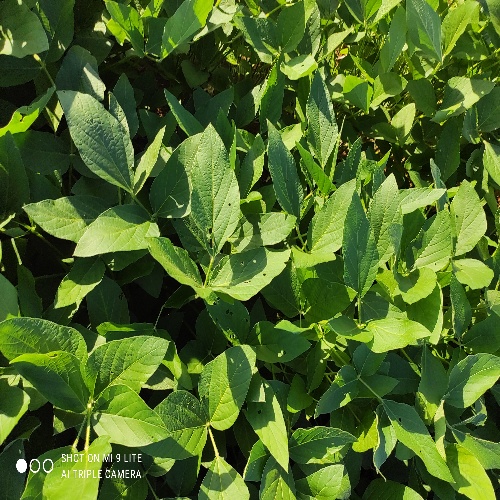
Label: Caterpillar